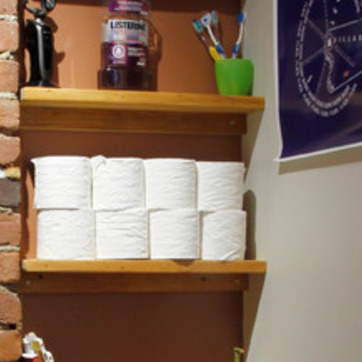
Material: paper